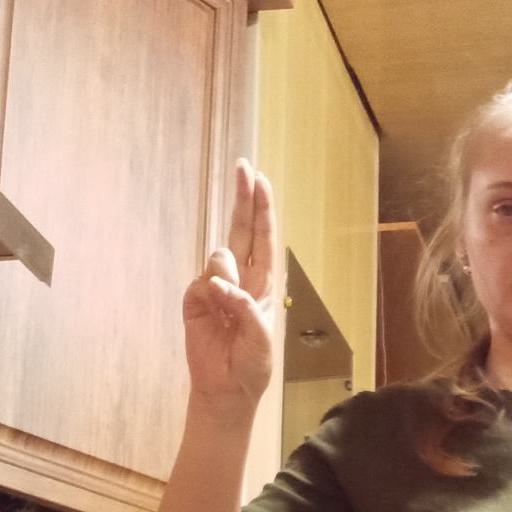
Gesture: two_up